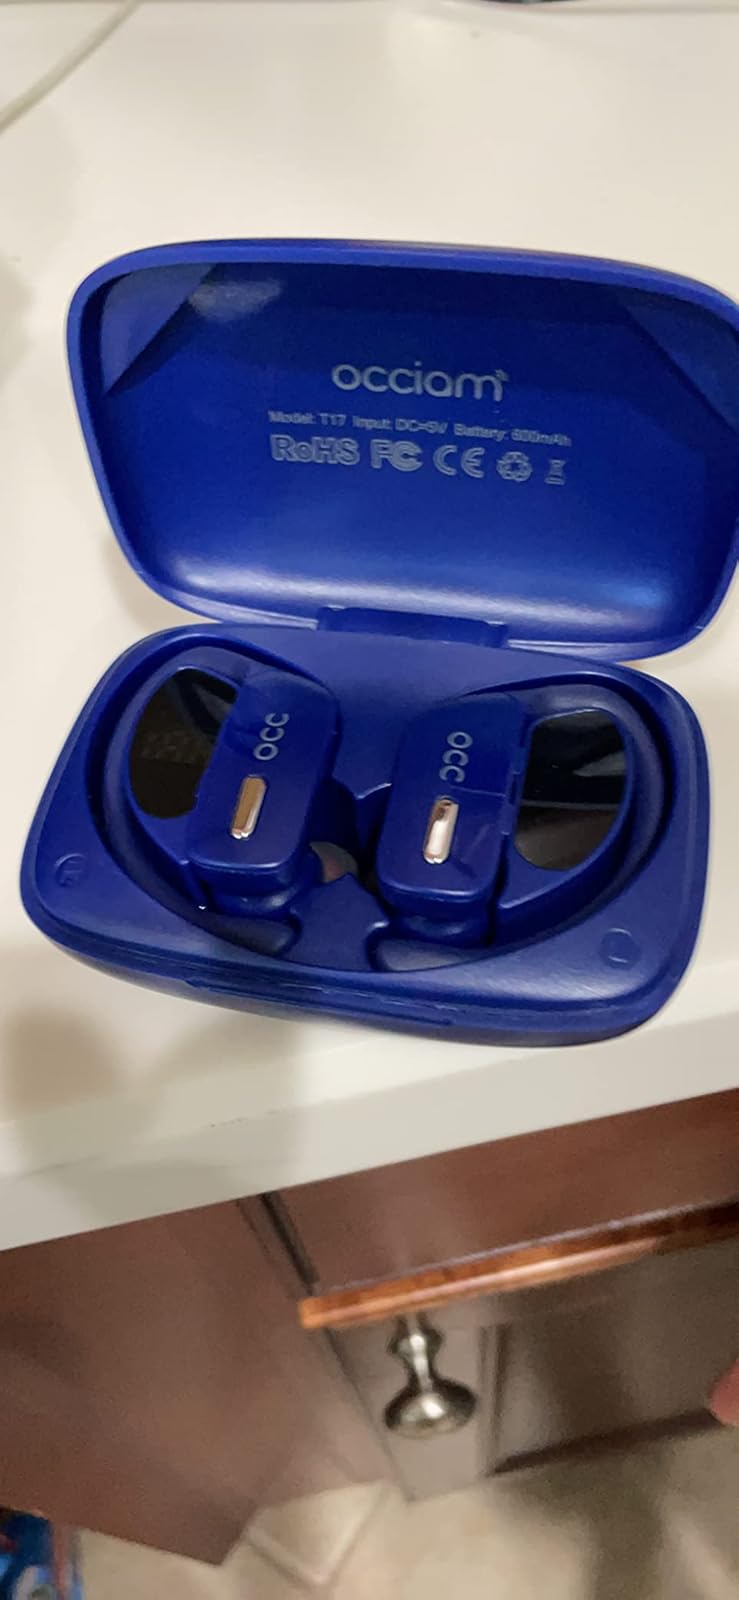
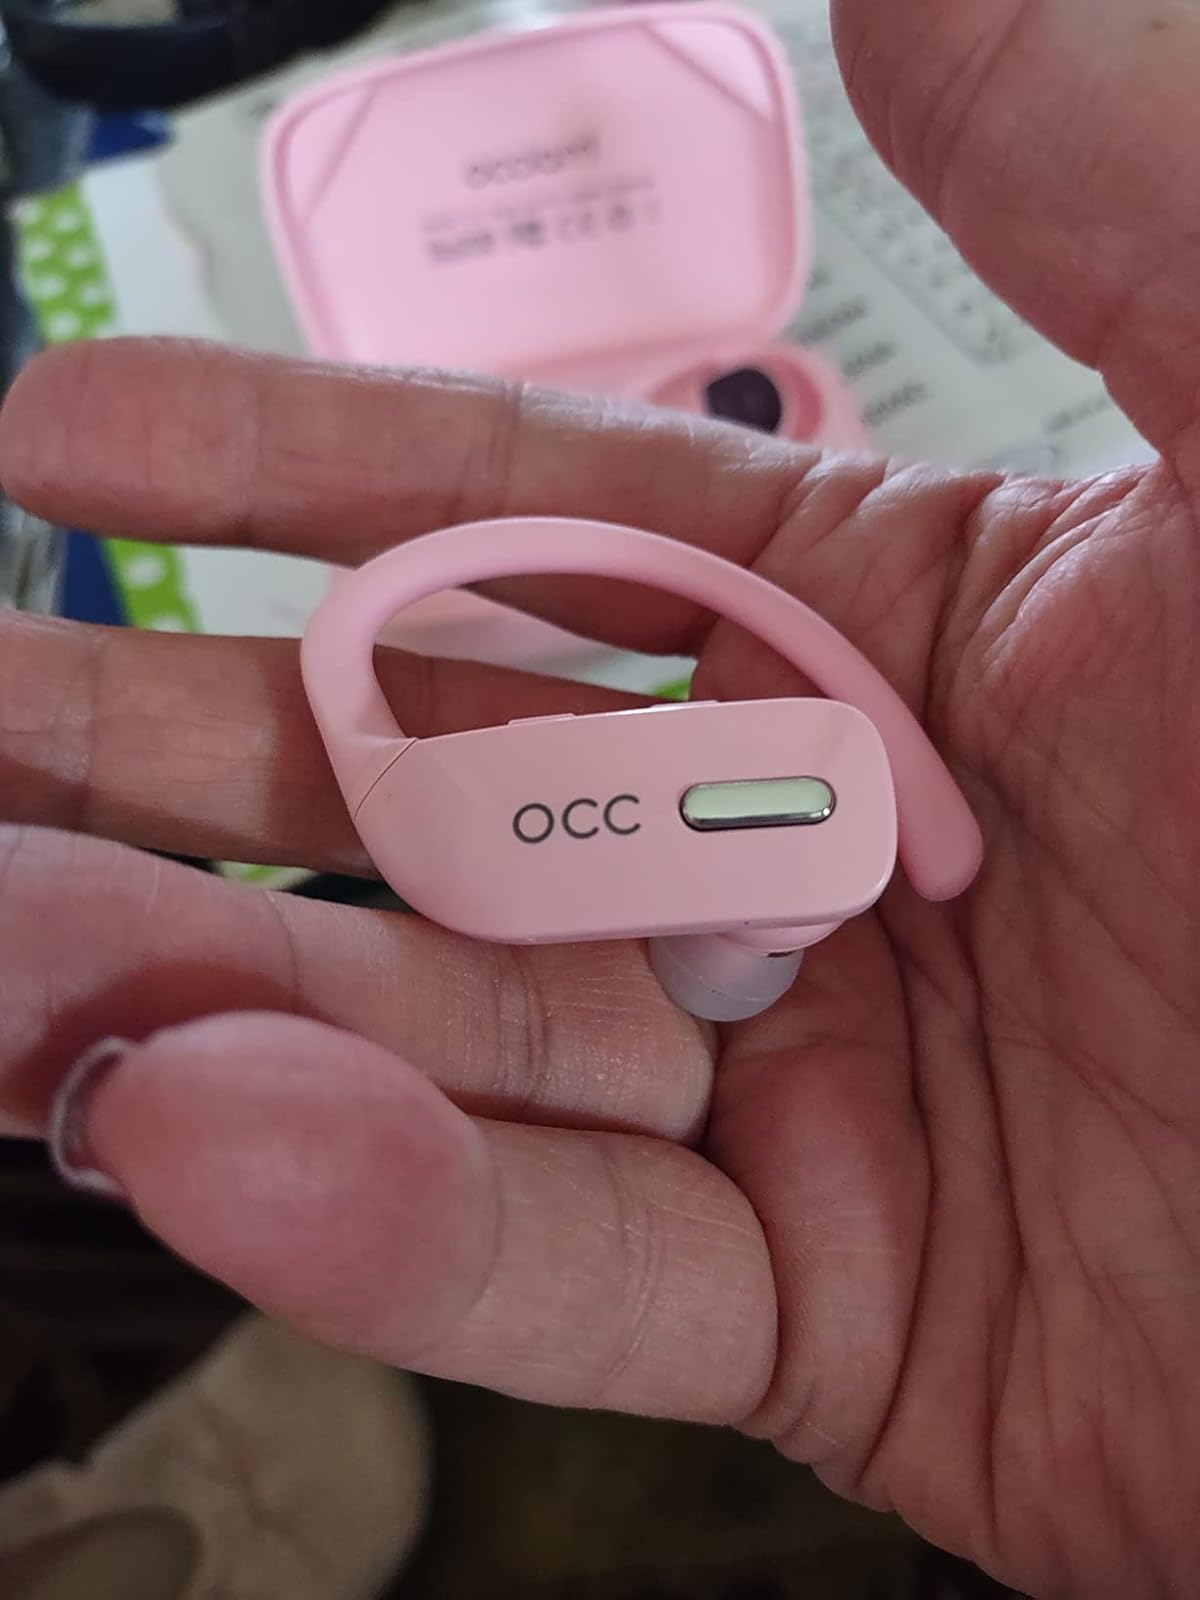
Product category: earbuds
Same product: no